Fremantle Railway Bridge

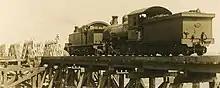
Load testing in 1926 on the repaired section of the bridge

The current bridge was damaged in the 2000s by ships hitting the bridge, one during a storm, but was repairable. It now has barriers to prevent further events.